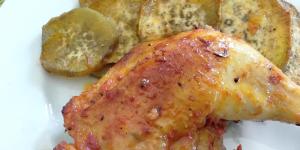
pollo al horno con tomate triturado